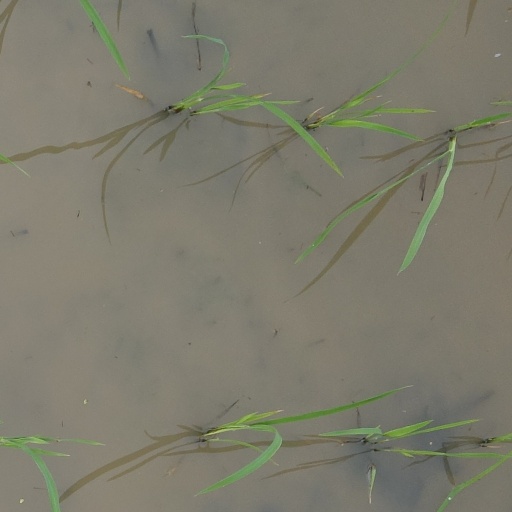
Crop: rice